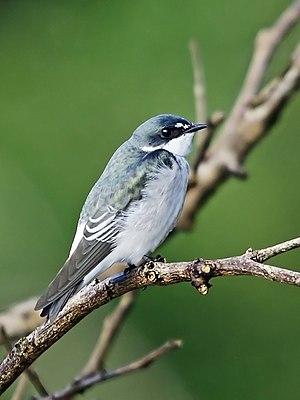
L'Hirondelle des mangroves est une espèce de passereaux de la famille des Hirundinidae.